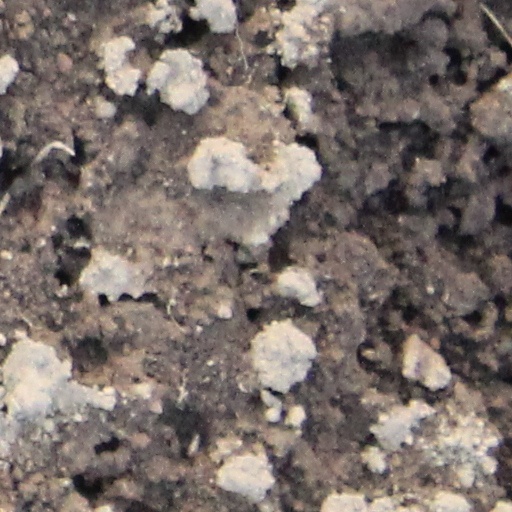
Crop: wheat